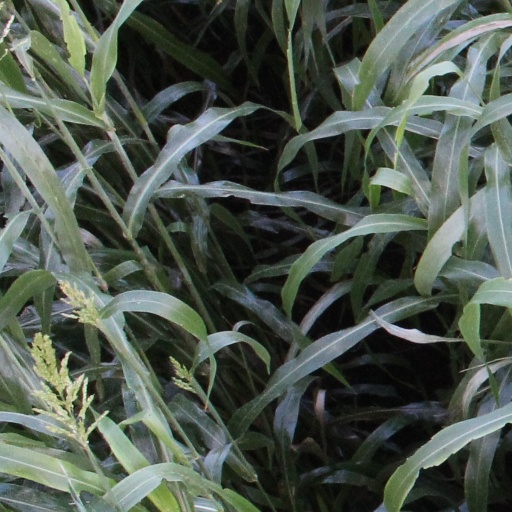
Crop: sorghum